Russia under Vladimir Putin

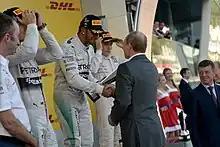
Putin congratulates Lewis Hamilton, the winner of 2014 Russian Grand Prix.

On 18 March 2014, Vladimir Putin gave the Crimean speech. Many Russian and foreign public figures compared this speech to Hitler's speech on Sudetenland from 1939 as using "the same arguments and vision of history". Pro-Kremlin politologist Andranik Migranyan opposed to the position of the historian Andrey Zubov and stated that there was a difference between Adolf Hitler before 1939 and Hitler after 1939, and after the annexation of Crimea Putin should be compared with "good Hitler".